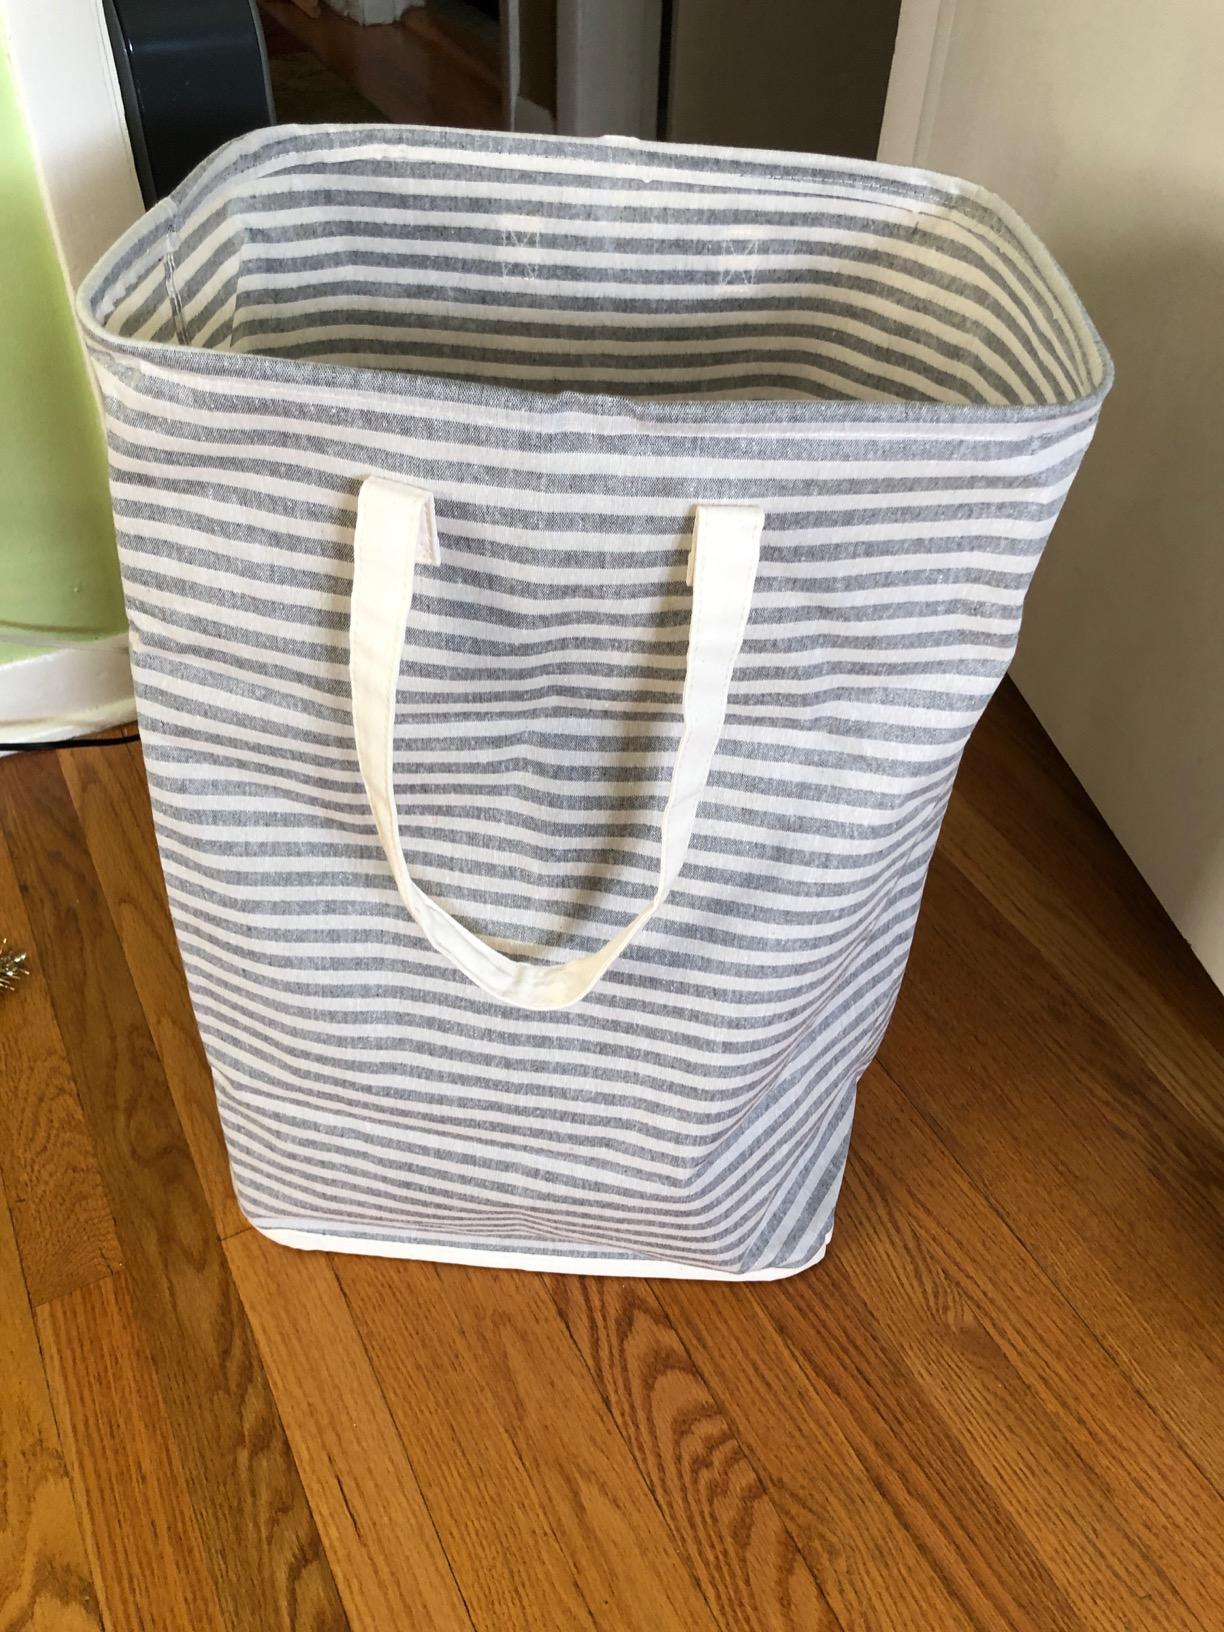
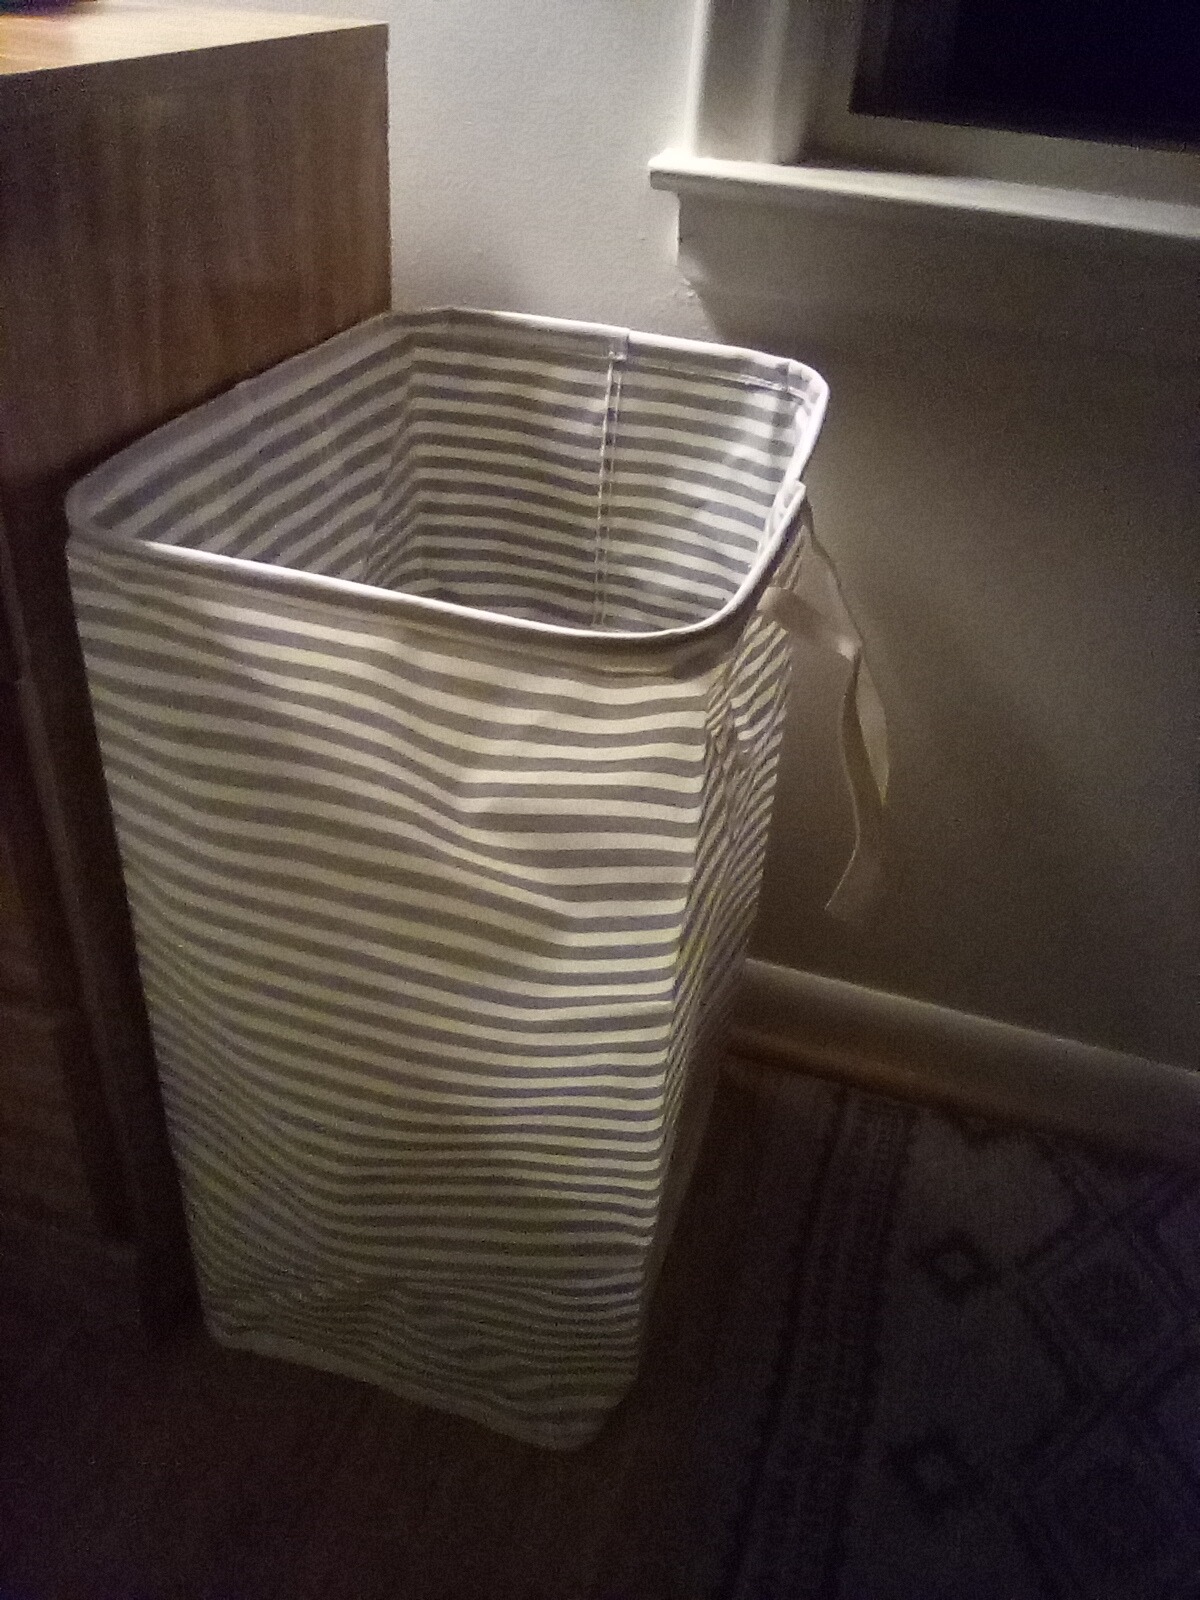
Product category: items_hamper
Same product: yes